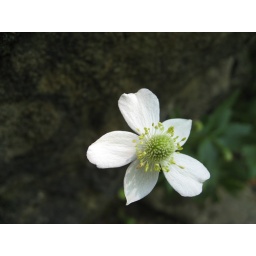
A white flower growing out of a rock pile near the whirlpool at Niagara Falls